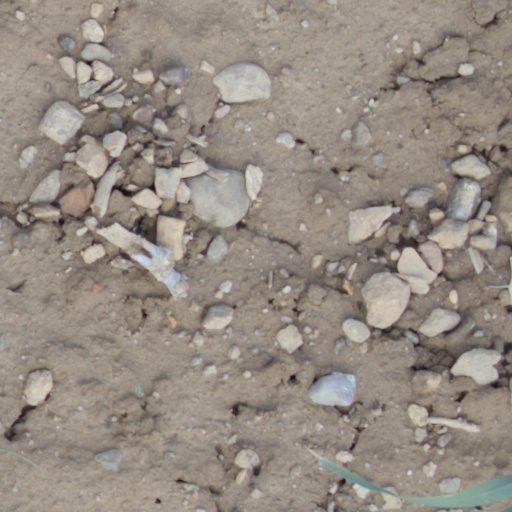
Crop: wheat